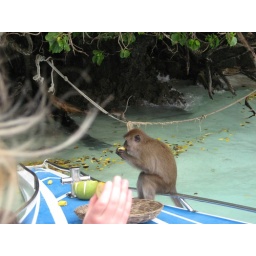
Monkeys lured to the boat by fruit